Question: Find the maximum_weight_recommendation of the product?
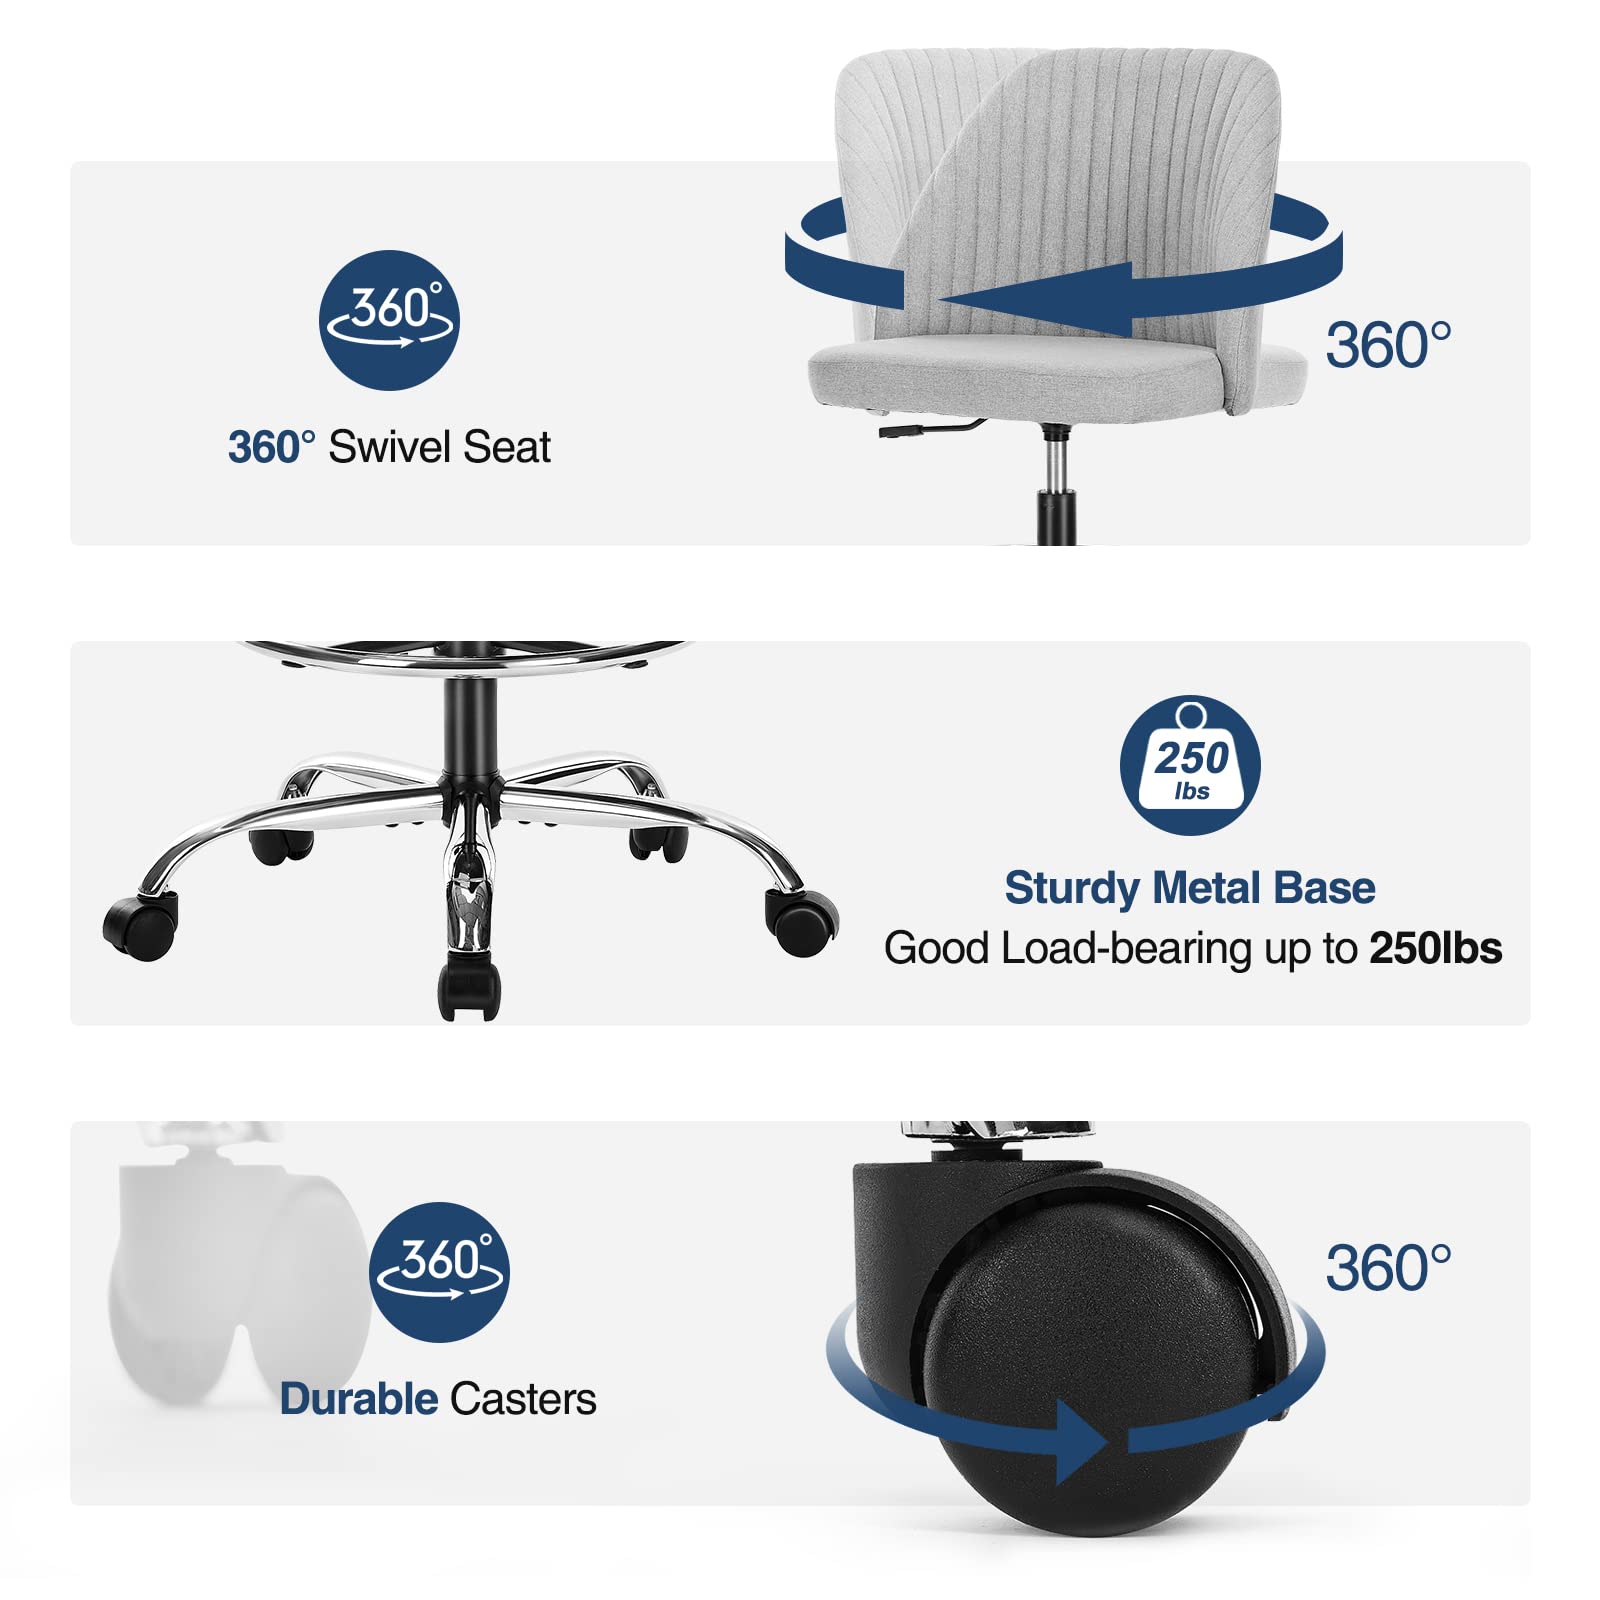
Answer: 250 pound